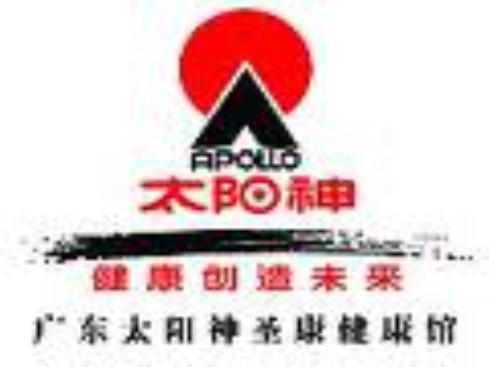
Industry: Necessities